NHL 21

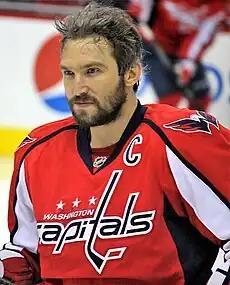
Alexander Ovechkin ("pictured here in 2017") first appeared on the cover of an "NHL" game with "NHL 07"

Due to the COVID-19 pandemic, both the reveal and release date for the game were pushed back. EA Vancouver offered a community update on the game's development on July 20, 2020. In the update, they confirmed the game's later-than-usual release date as well as a late August reveal event for the game. They also mentioned that the game would be released for the PlayStation 4 and Xbox One consoles only, but would be available to play on the PlayStation 5 and Xbox Series X/S through forward compatibility once those consoles are released in November 2020.